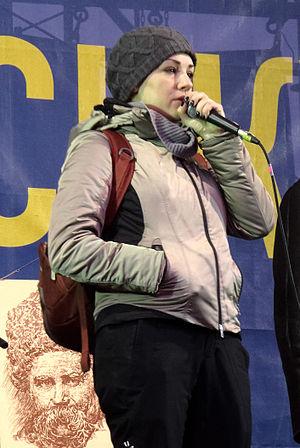
Lesya Orobets, née le 3 mai 1982 à Kiev, est une femme politique ukrainienne.